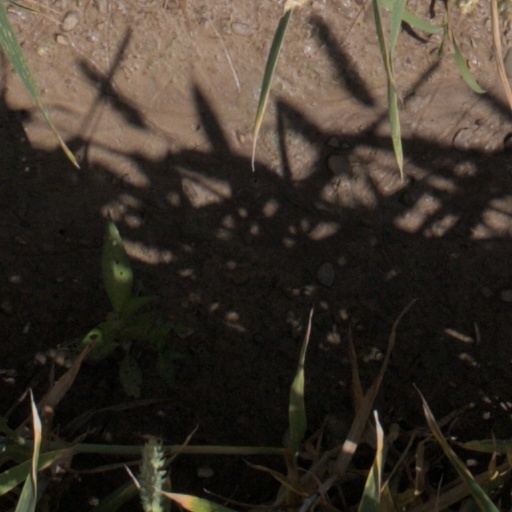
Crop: wheat